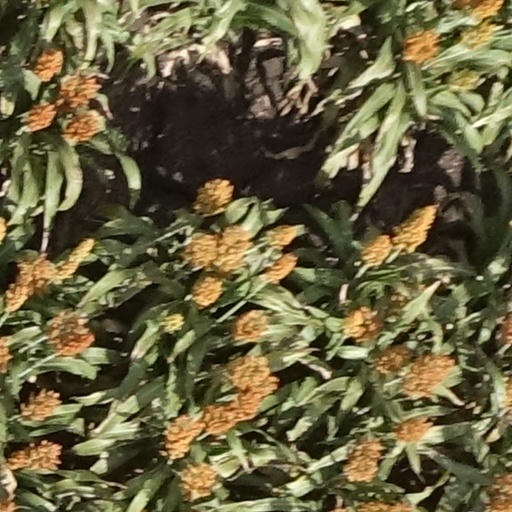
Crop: sorghum